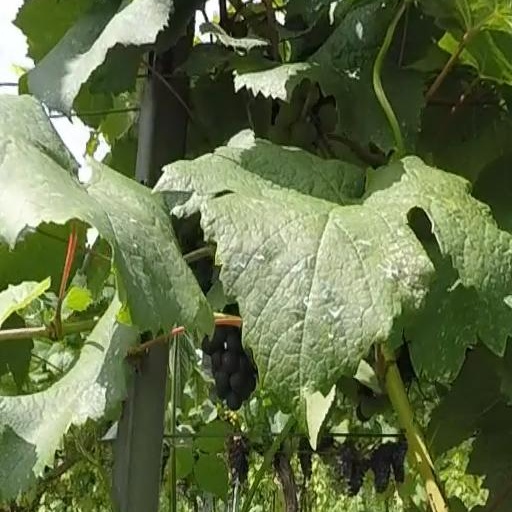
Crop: grape